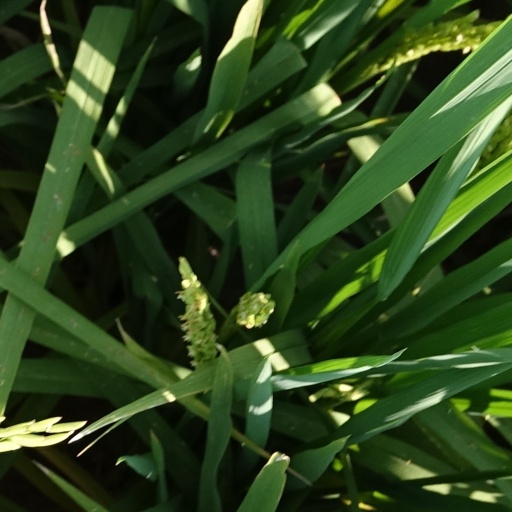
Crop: rice